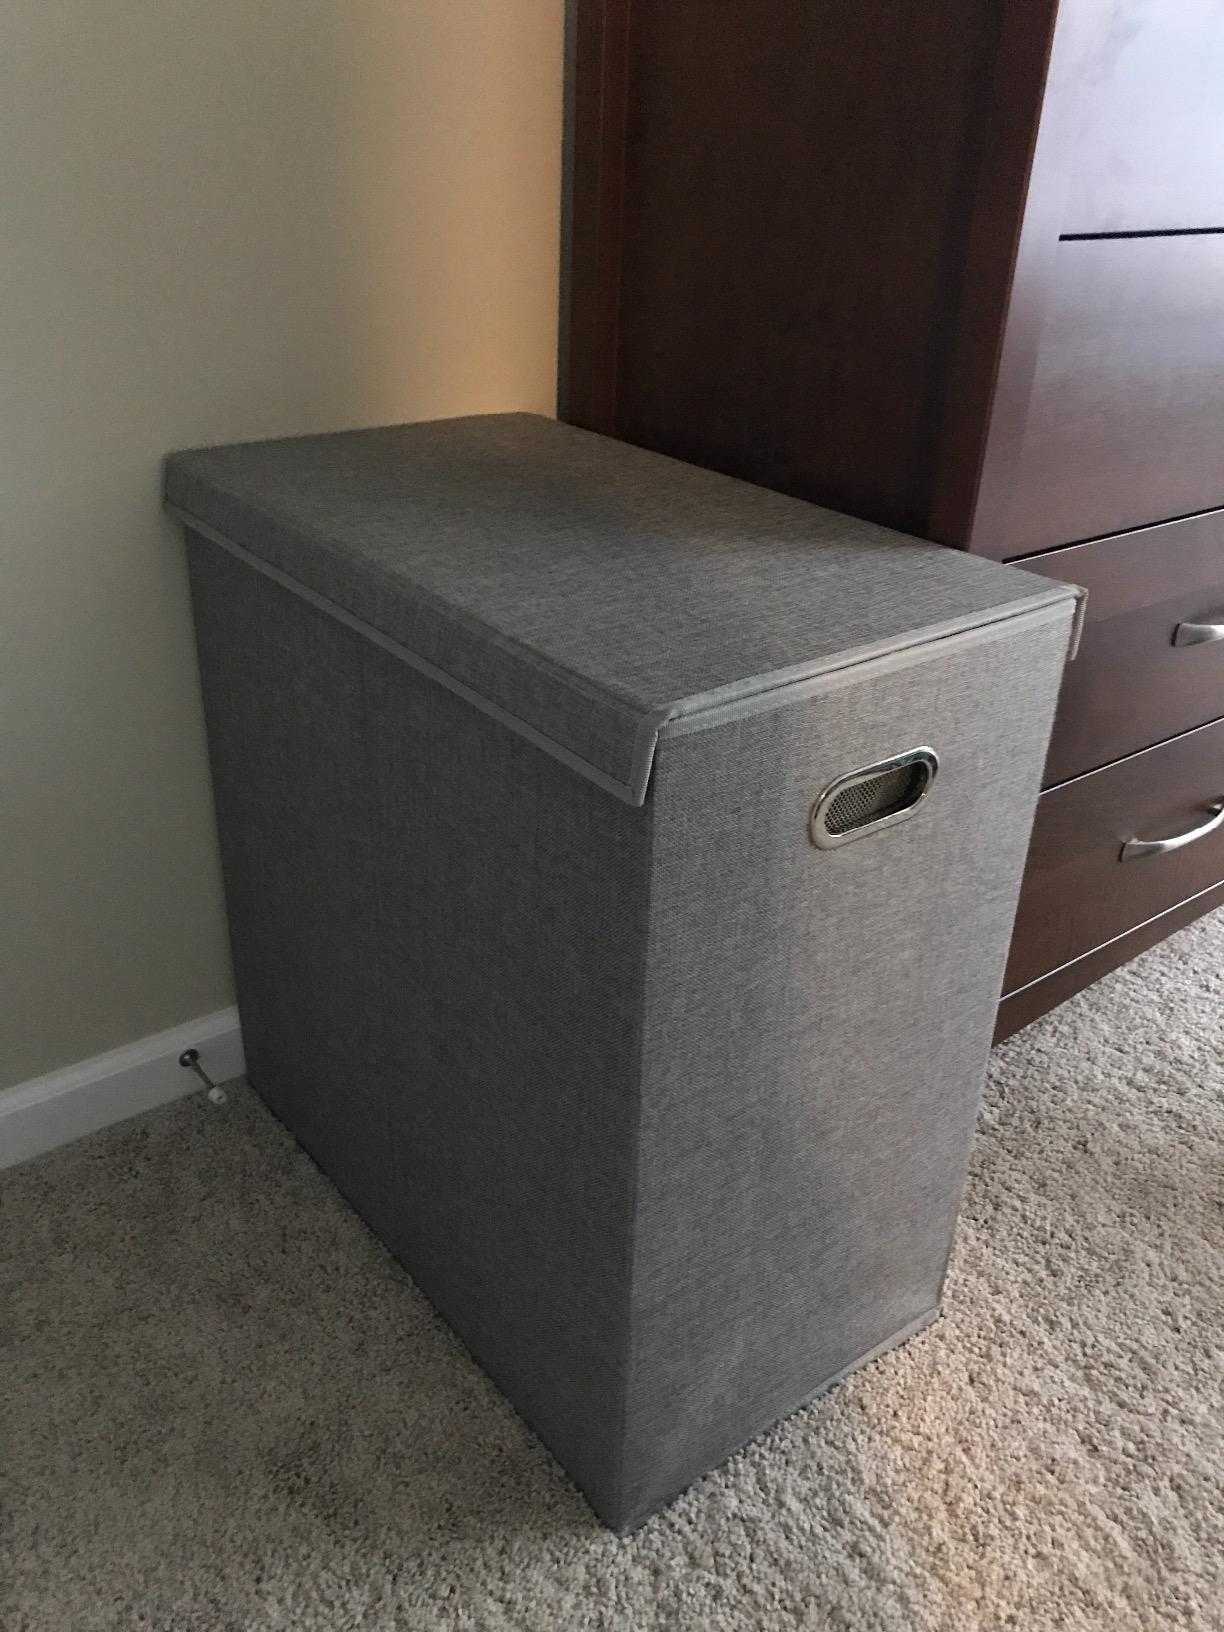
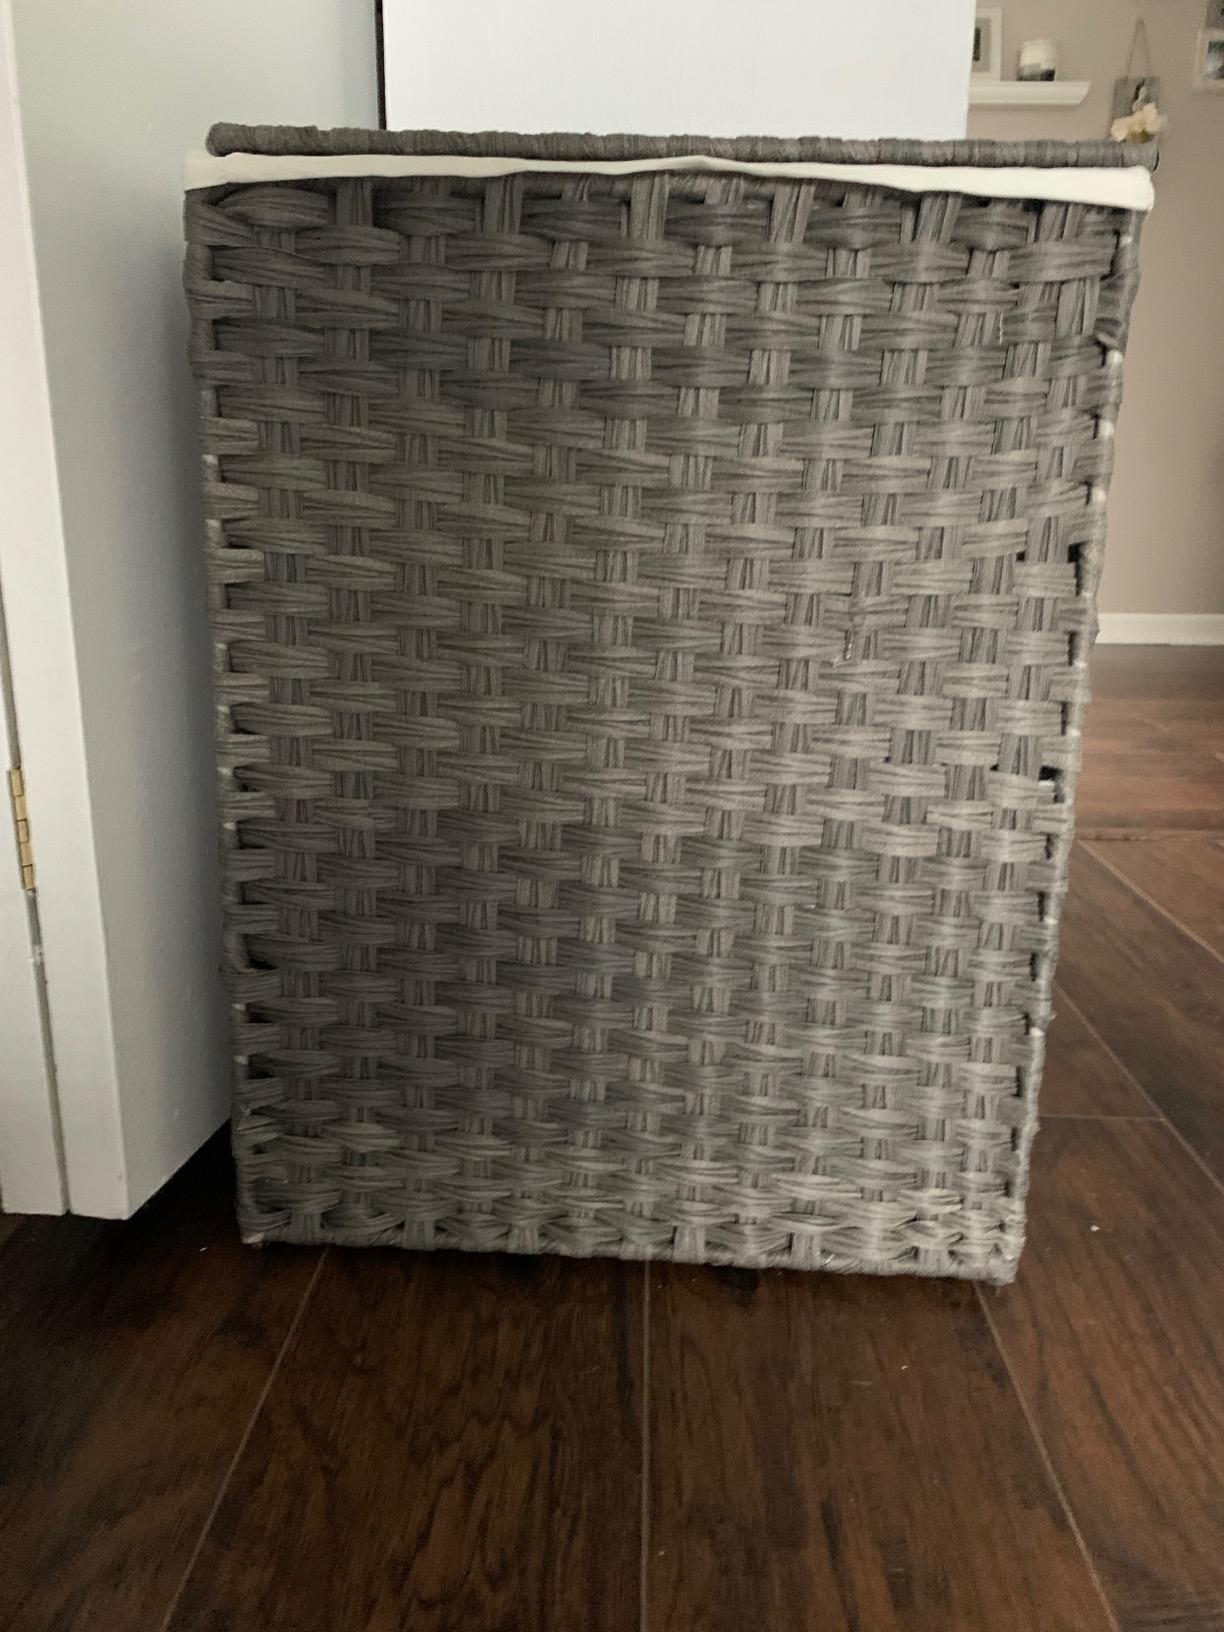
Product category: items_hamper
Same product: no